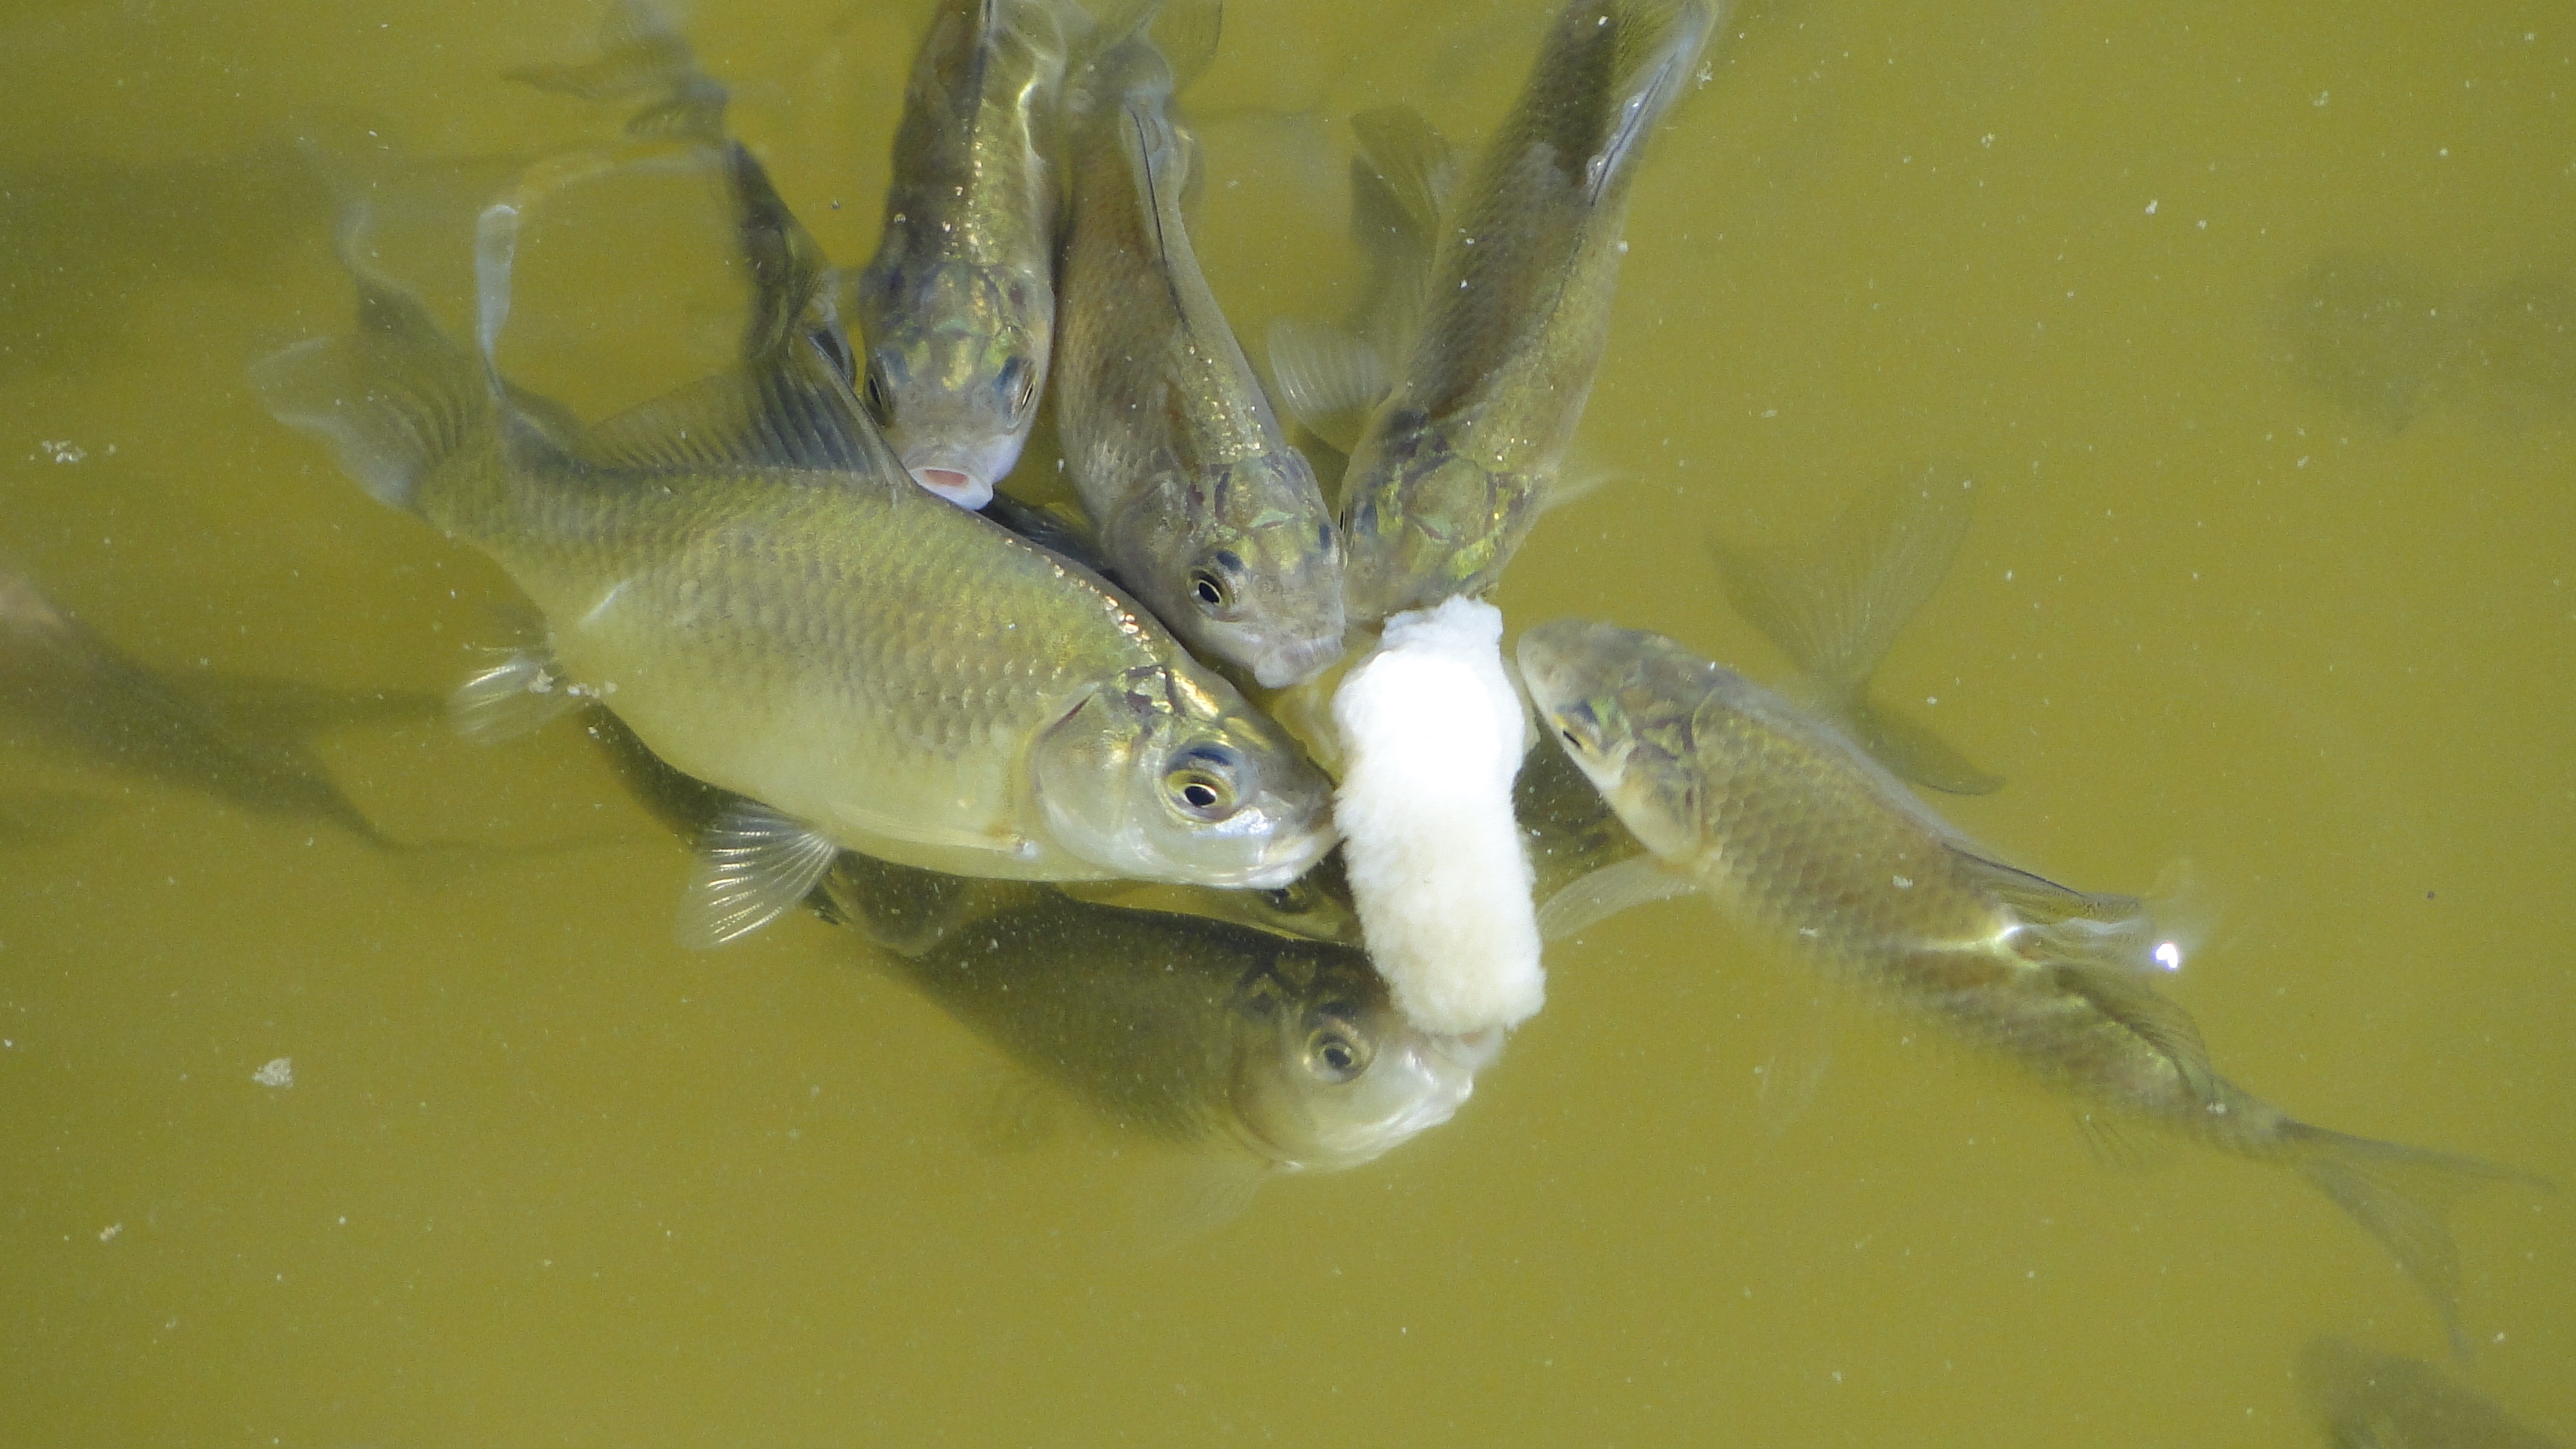
water, nature, pond, food, fish, fauna, bass, animals, vertebrate, marine biology